San Francisco International Airport

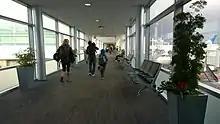
Airside connector between International Terminal and Terminal 3 in August 2017

There are airside connectors at SFO that enable passengers to move between adjacent terminal buildings while staying within the secure area. Since June 17, 2024 connectors are available between the A gates of International Terminal to Terminal 1, Terminal 1 to Terminal 2, Terminal 2 to Terminal 3, and Terminal 3 to the G gates of the International Terminal. There is no connector directly between the International Terminal A and G gates.